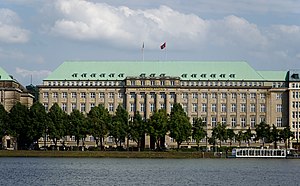
Hapag-Lloyd
Hapag-Lloyds hovedkontor i Hamborg
Hapag-Lloyd er et tysk transportfirma, der omfatter containerrederi og shippingaktiviteter. Selskabet var tidligere involveret i drift af krydstogtskibe.